Mastaura (Caria)

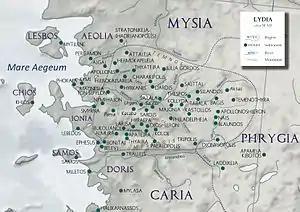
Caria and Lydia circa 50 AD (Mastaura not shown)

Mastaura, was an ancient Greek town near Dereağzı, Nazilli in northern Caria, not to be confused with ancient Mastaura (Lycia).